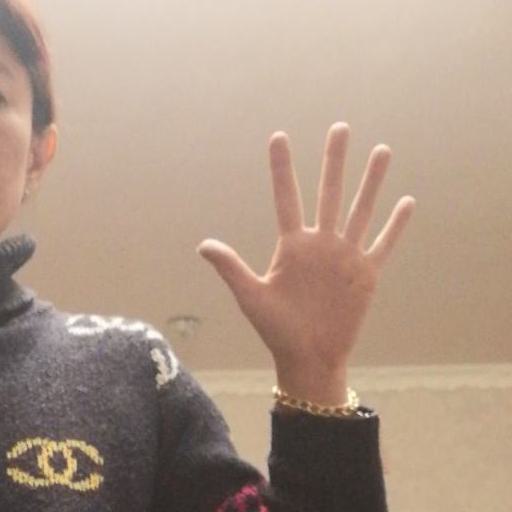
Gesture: palm